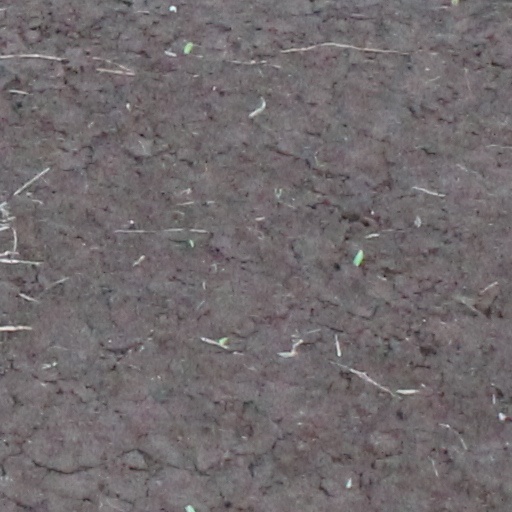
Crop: wheat